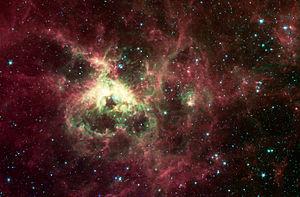
La nébuleuse de la Tarentule est une région HII dans le Grand Nuage de Magellan. Initialement, on pensait qu'il s'agissait d'une étoile, mais en 1751 Nicolas-Louis de Lacaille a pu identifier sa nature nébuleuse. Elle se situe à 160 000 années-lumière de la Terre. Le taux de naissance d'étoiles y est plus élevé qu'en n'importe quelle région de notre Galaxie. La nébuleuse de la Tarentule est la plus grosse nébuleuse connue.
Le Catalogue Caldwell est un catalogue astronomique regroupant 109 amas stellaires, nébuleuses et galaxies pour aider les astronomes amateurs dans leurs observations. La liste a été compilée par Sir Patrick Moore Caldwell, mieux connu sous le nom Patrick Moore, pour compléter le Catalogue Messier. Celui-ci a rapidement dressé une liste de 109 objets et l'a ensuite publiée dans Sky & Telescope en décembre 1995.